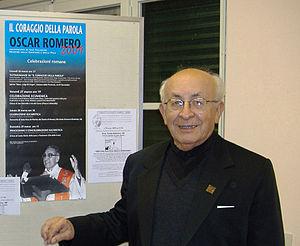
Tomás Balduino, O.P., né le 31 décembre 1922 à Posse, Goiás, et mort le 2 mai 2014 à Goiânia, est un théologien de la libération et évêque catholique brésilien, évêque émérite du diocèse de Goiás depuis décembre 1998.